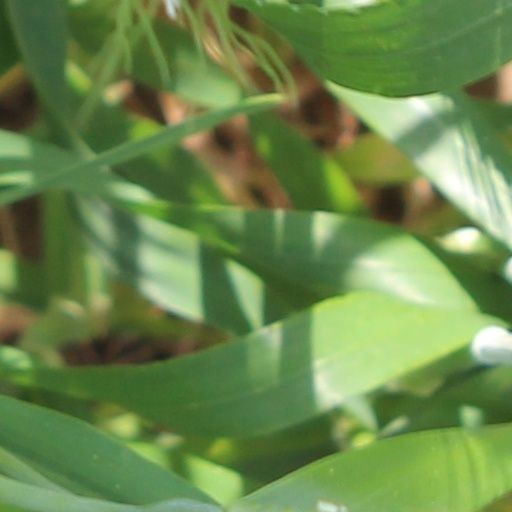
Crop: wheat